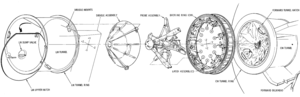
Schéma du système d'amarrage ""Sonde et cône"" des vaisseaux du programme Apollo"
Un système d'amarrage sonde-cône est un dispositif d'accrochage mécanique des véhicules spatiaux comportant une partie mâle, appelée sonde, portée par le vaisseau manœuvrant et une partie femelle portée par le vaisseau approché. Ses fonctions sont de guider dans la dernière phase d'approche le vaisseau arrivant, d'amortir les réactions des vaisseaux entrant en contact, puis de verrouiller l'accrochage.
L’amarrage, dans le domaine de l’astronautique, est l’opération réalisée dans l’espace et destinée à rendre solidaires des engins spatiaux. L'amarrage est d'abord mécanique c'est-à-dire qu'il solidarise les deux engins spatiaux. Il est généralement suivi d'un amarrage électrique et éventuellement fluidique qui assure la continuité des circuits électriques et, dans le cas où un des engins ravitaille l'autre, le transfert de fluides.